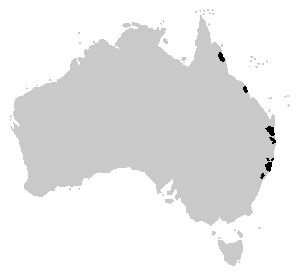
Litoria revelata est une espèce d'amphibiens de la famille des Pelodryadidae.